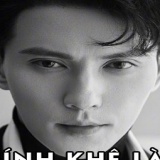
diễn viên Từ Chính Khê